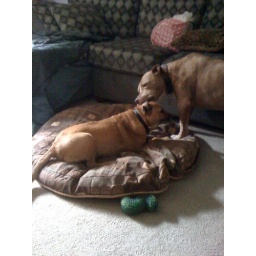
Lots of dog love happening in our house today.